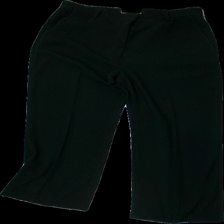
View: front
Type: Trousers
Category: Ladies
Brand: Not in the list
Brand text on label: IN town
Colors: Black
Material: 100% Polyester
Cut: Loose
Size: 42
Season: All
Price range: 50-100
Recommended usage: Reuse
Description: Black trousers